Fallen Fairies

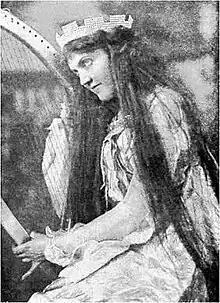
Nancy McIntosh as Selene

Charles Herbert Workman, who had made a name playing the comic baritone parts in the Gilbert and Sullivan operas, assembled a production syndicate in 1909 to produce comic operas (starring himself) at the Savoy Theatre, beginning with "The Mountaineers", followed by "Fallen Fairies", in which he appeared in the comic role of Lutin. The piece opened on 15 December 1909, and the cast also starred Leo Sheffield as Phyllon, Percy Anderson designed the costumes. John D'Auban choreographed. Had "Fallen Fairies" been a success, it was intended that Gilbert would revive (with revisions) earlier operas of his that were not in the D'Oyly Carte Opera Company repertoire, and that it would be followed by at least one more new work by Gilbert and German.